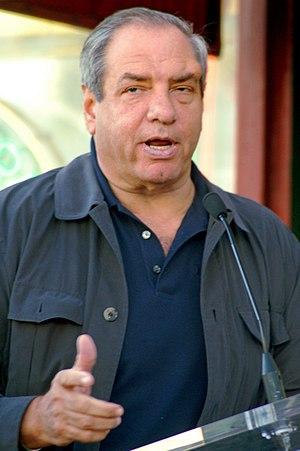
Richard Anthony Wolf, mieux connu sous le nom de Dick Wolf, est un producteur de séries télévisées américaines, né le 20 décembre 1946 à New York.